Hanging Gardens (2022 film)

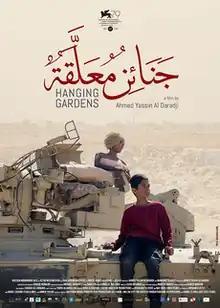
Promotional release poster

Hanging Gardens is a 2022 drama film directed by Ahmed Yassin Al Daradji who co-wrote the screenplay with Margaret Glover. It is a co-production between Iraq, Palestine, Saudi Arabia, Egypt and the United Kingdom.